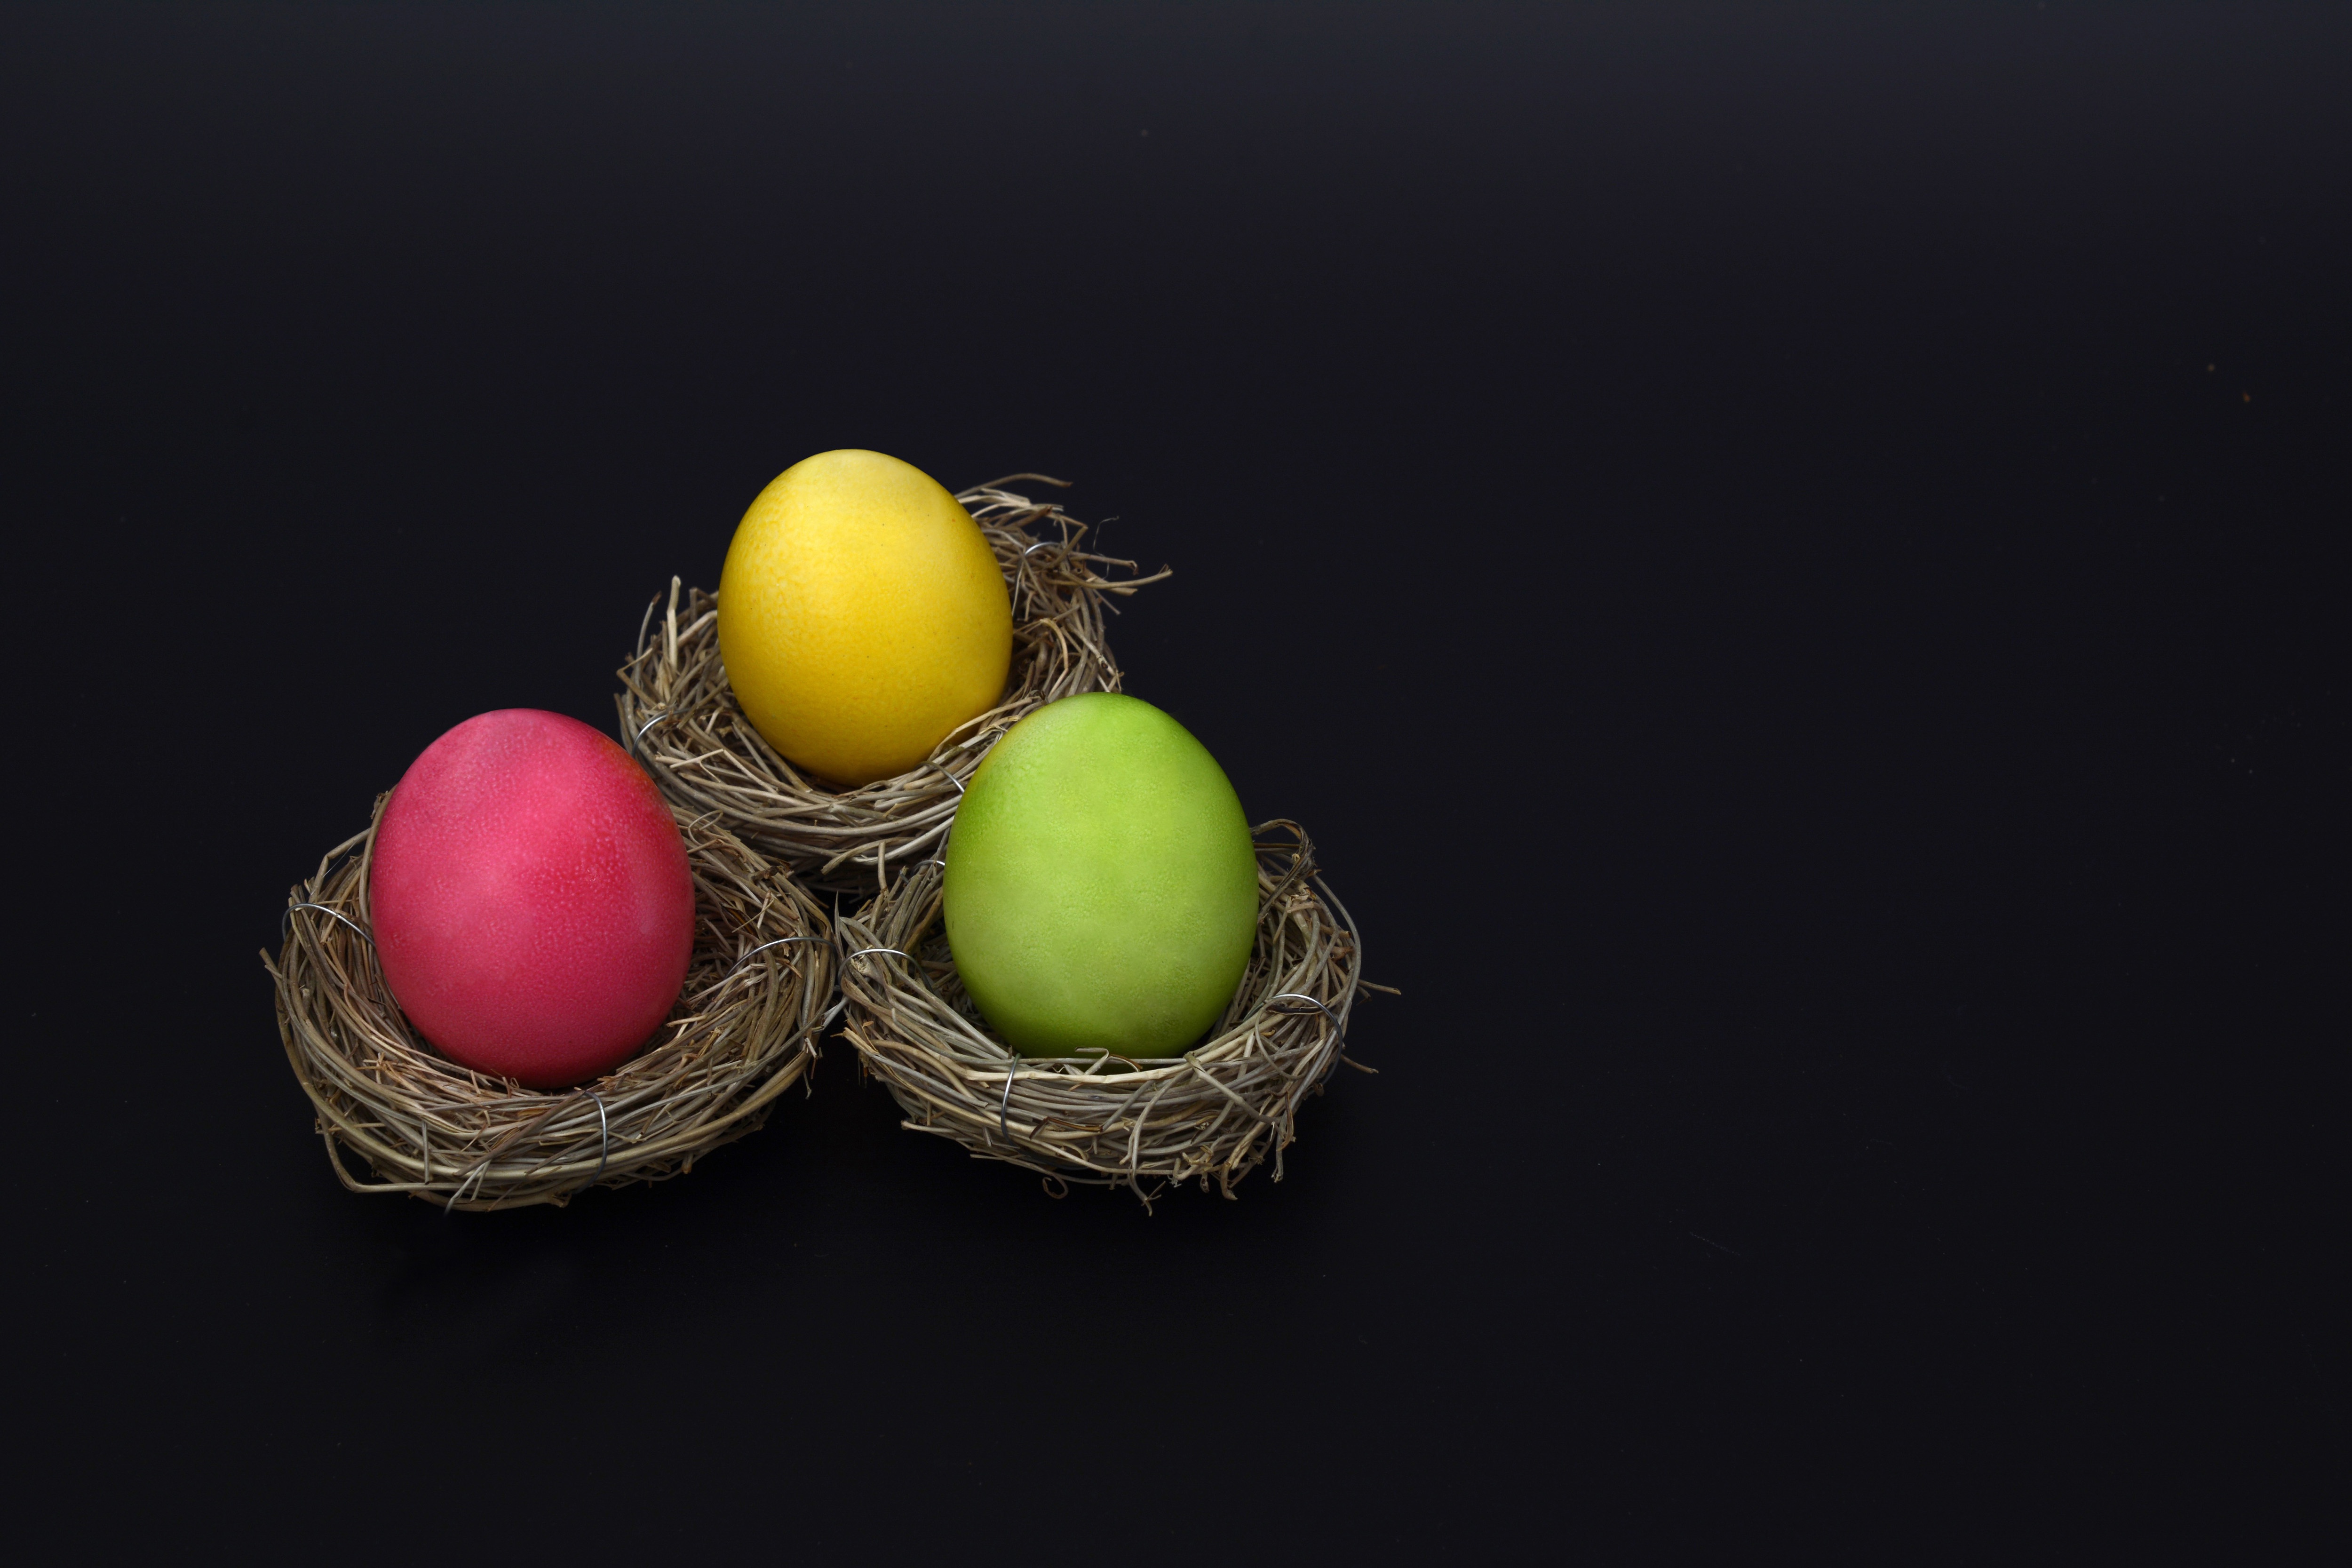
nest, bird nest, egg, still life photography, food, plant, fruit